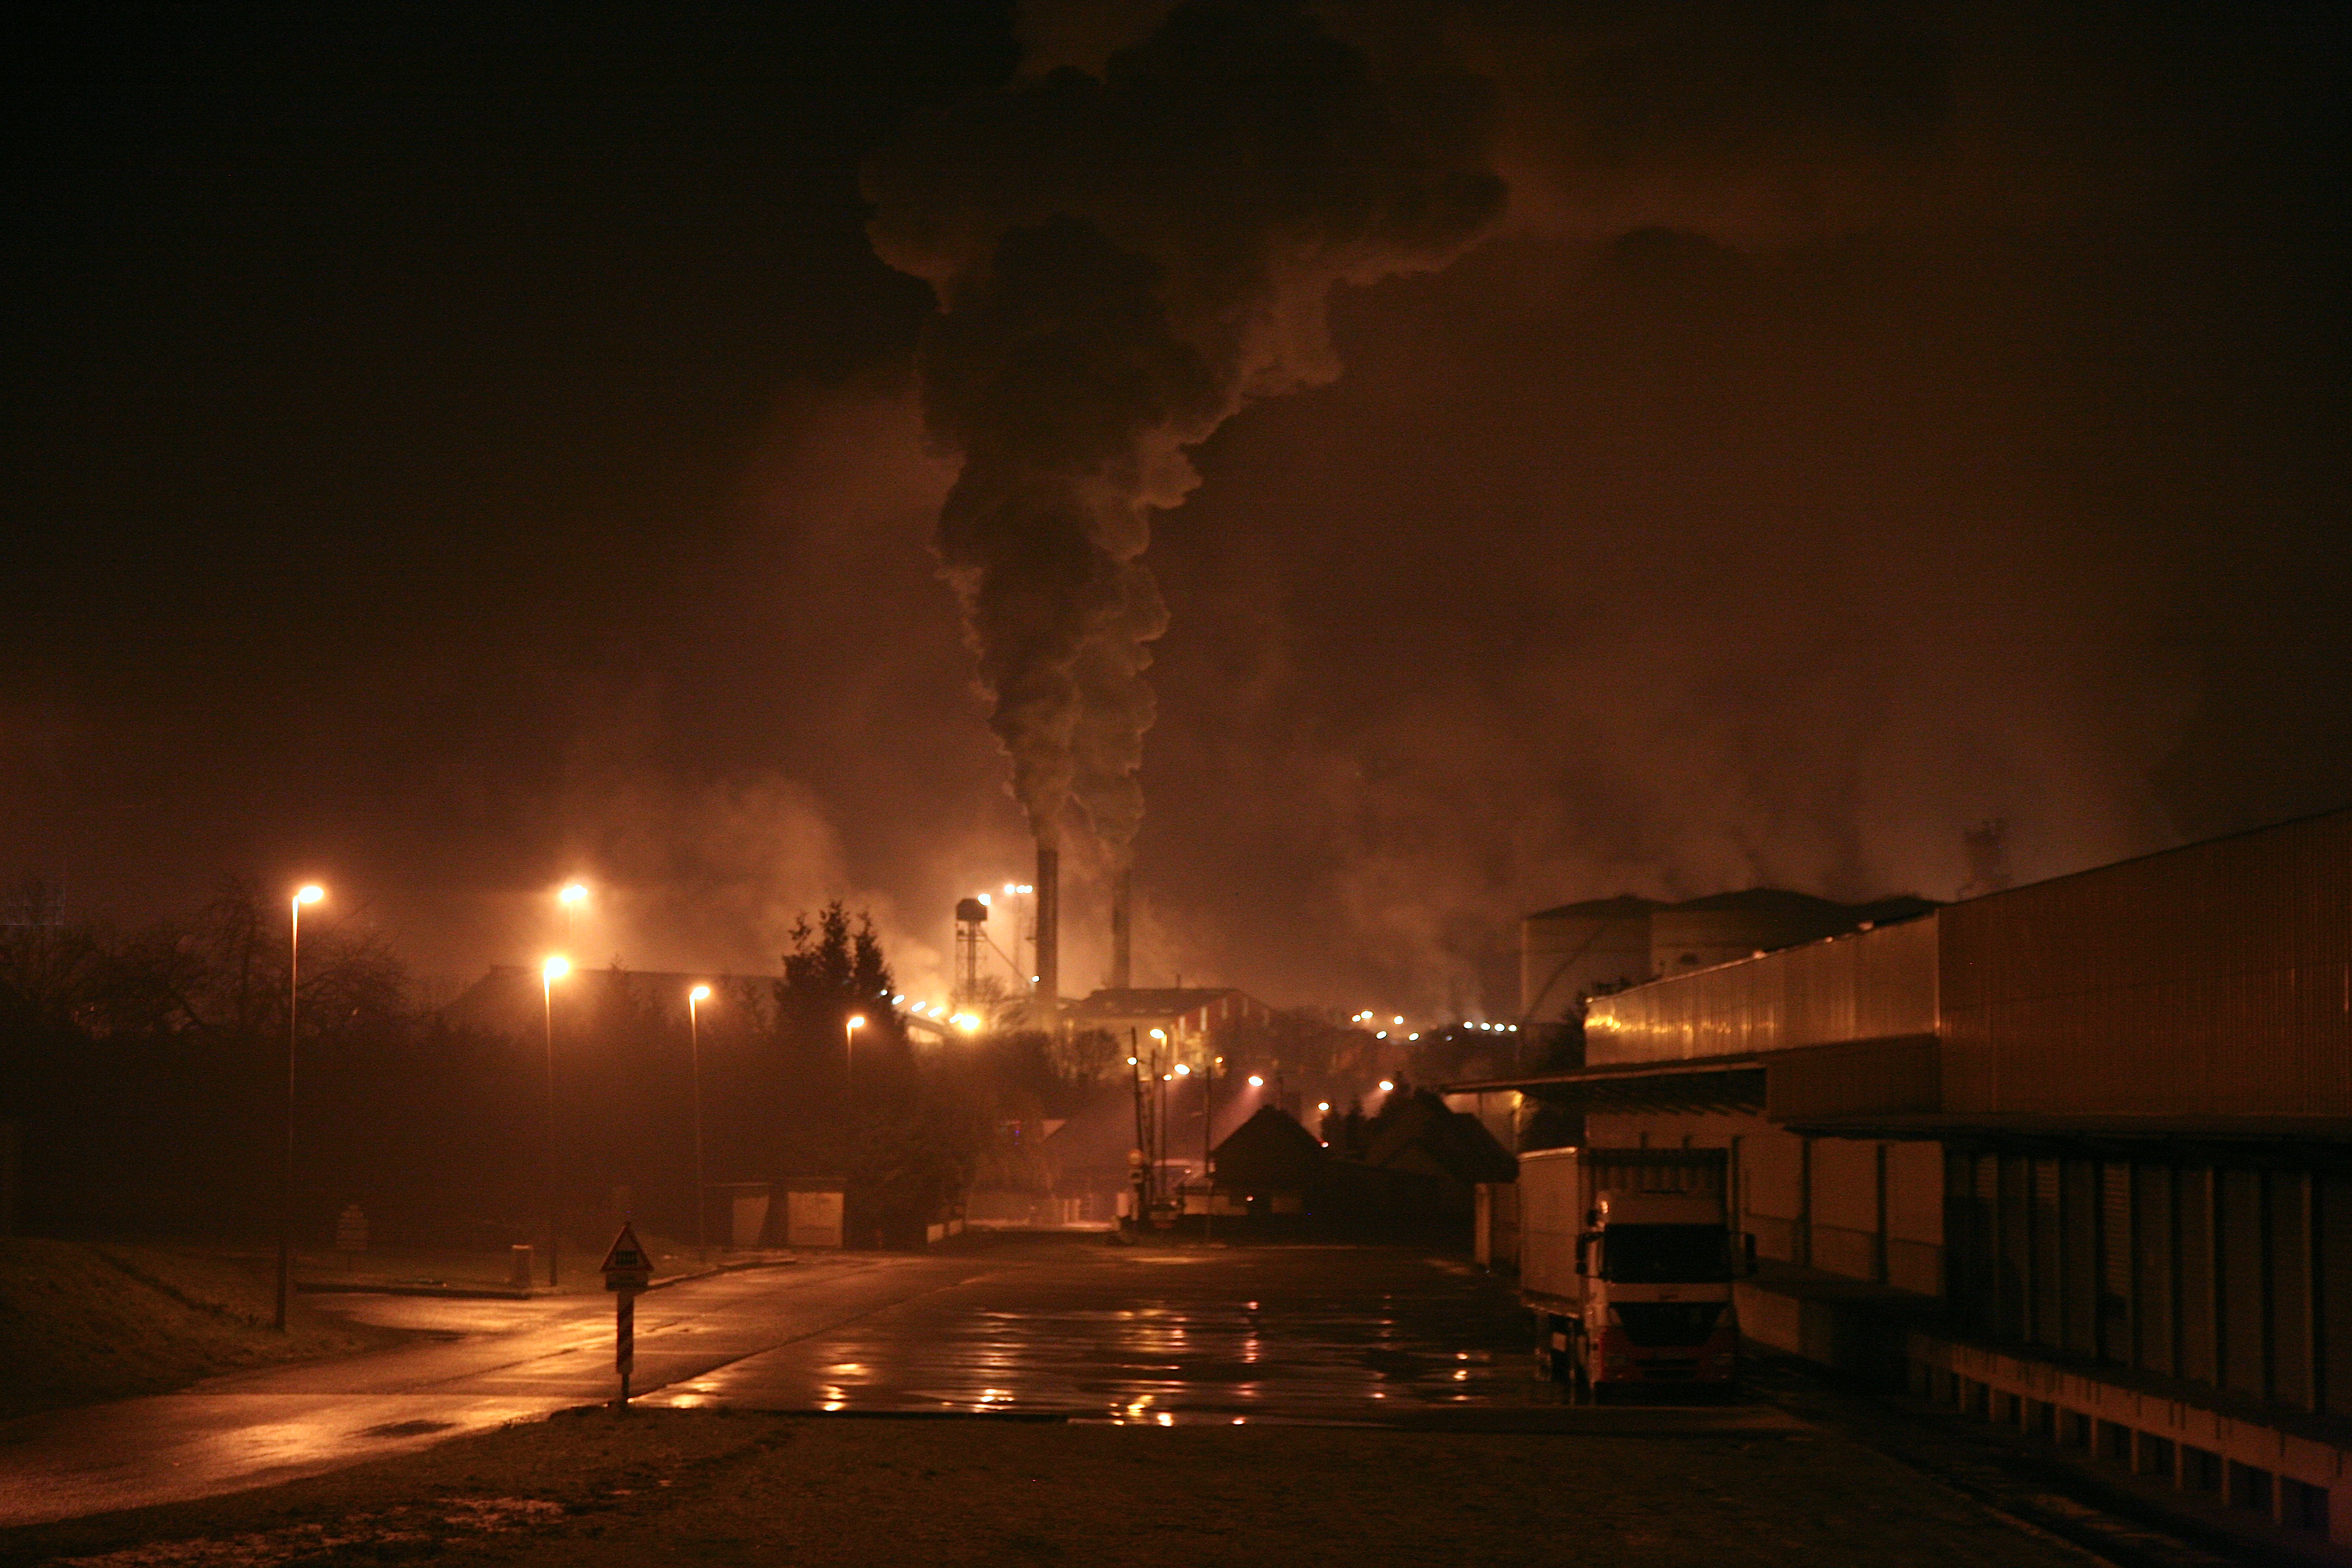
light, night, morning, dusk, france, evening, fire, factory, darkness, lighting, cool image, nuit, pollution, industrie, fabrik, somme, fabrica, picardie, usine, fabriek, fabbrica, roye